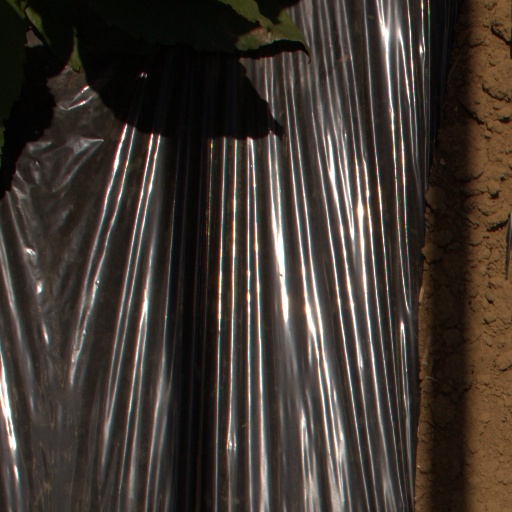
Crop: Jerusalem artichoke